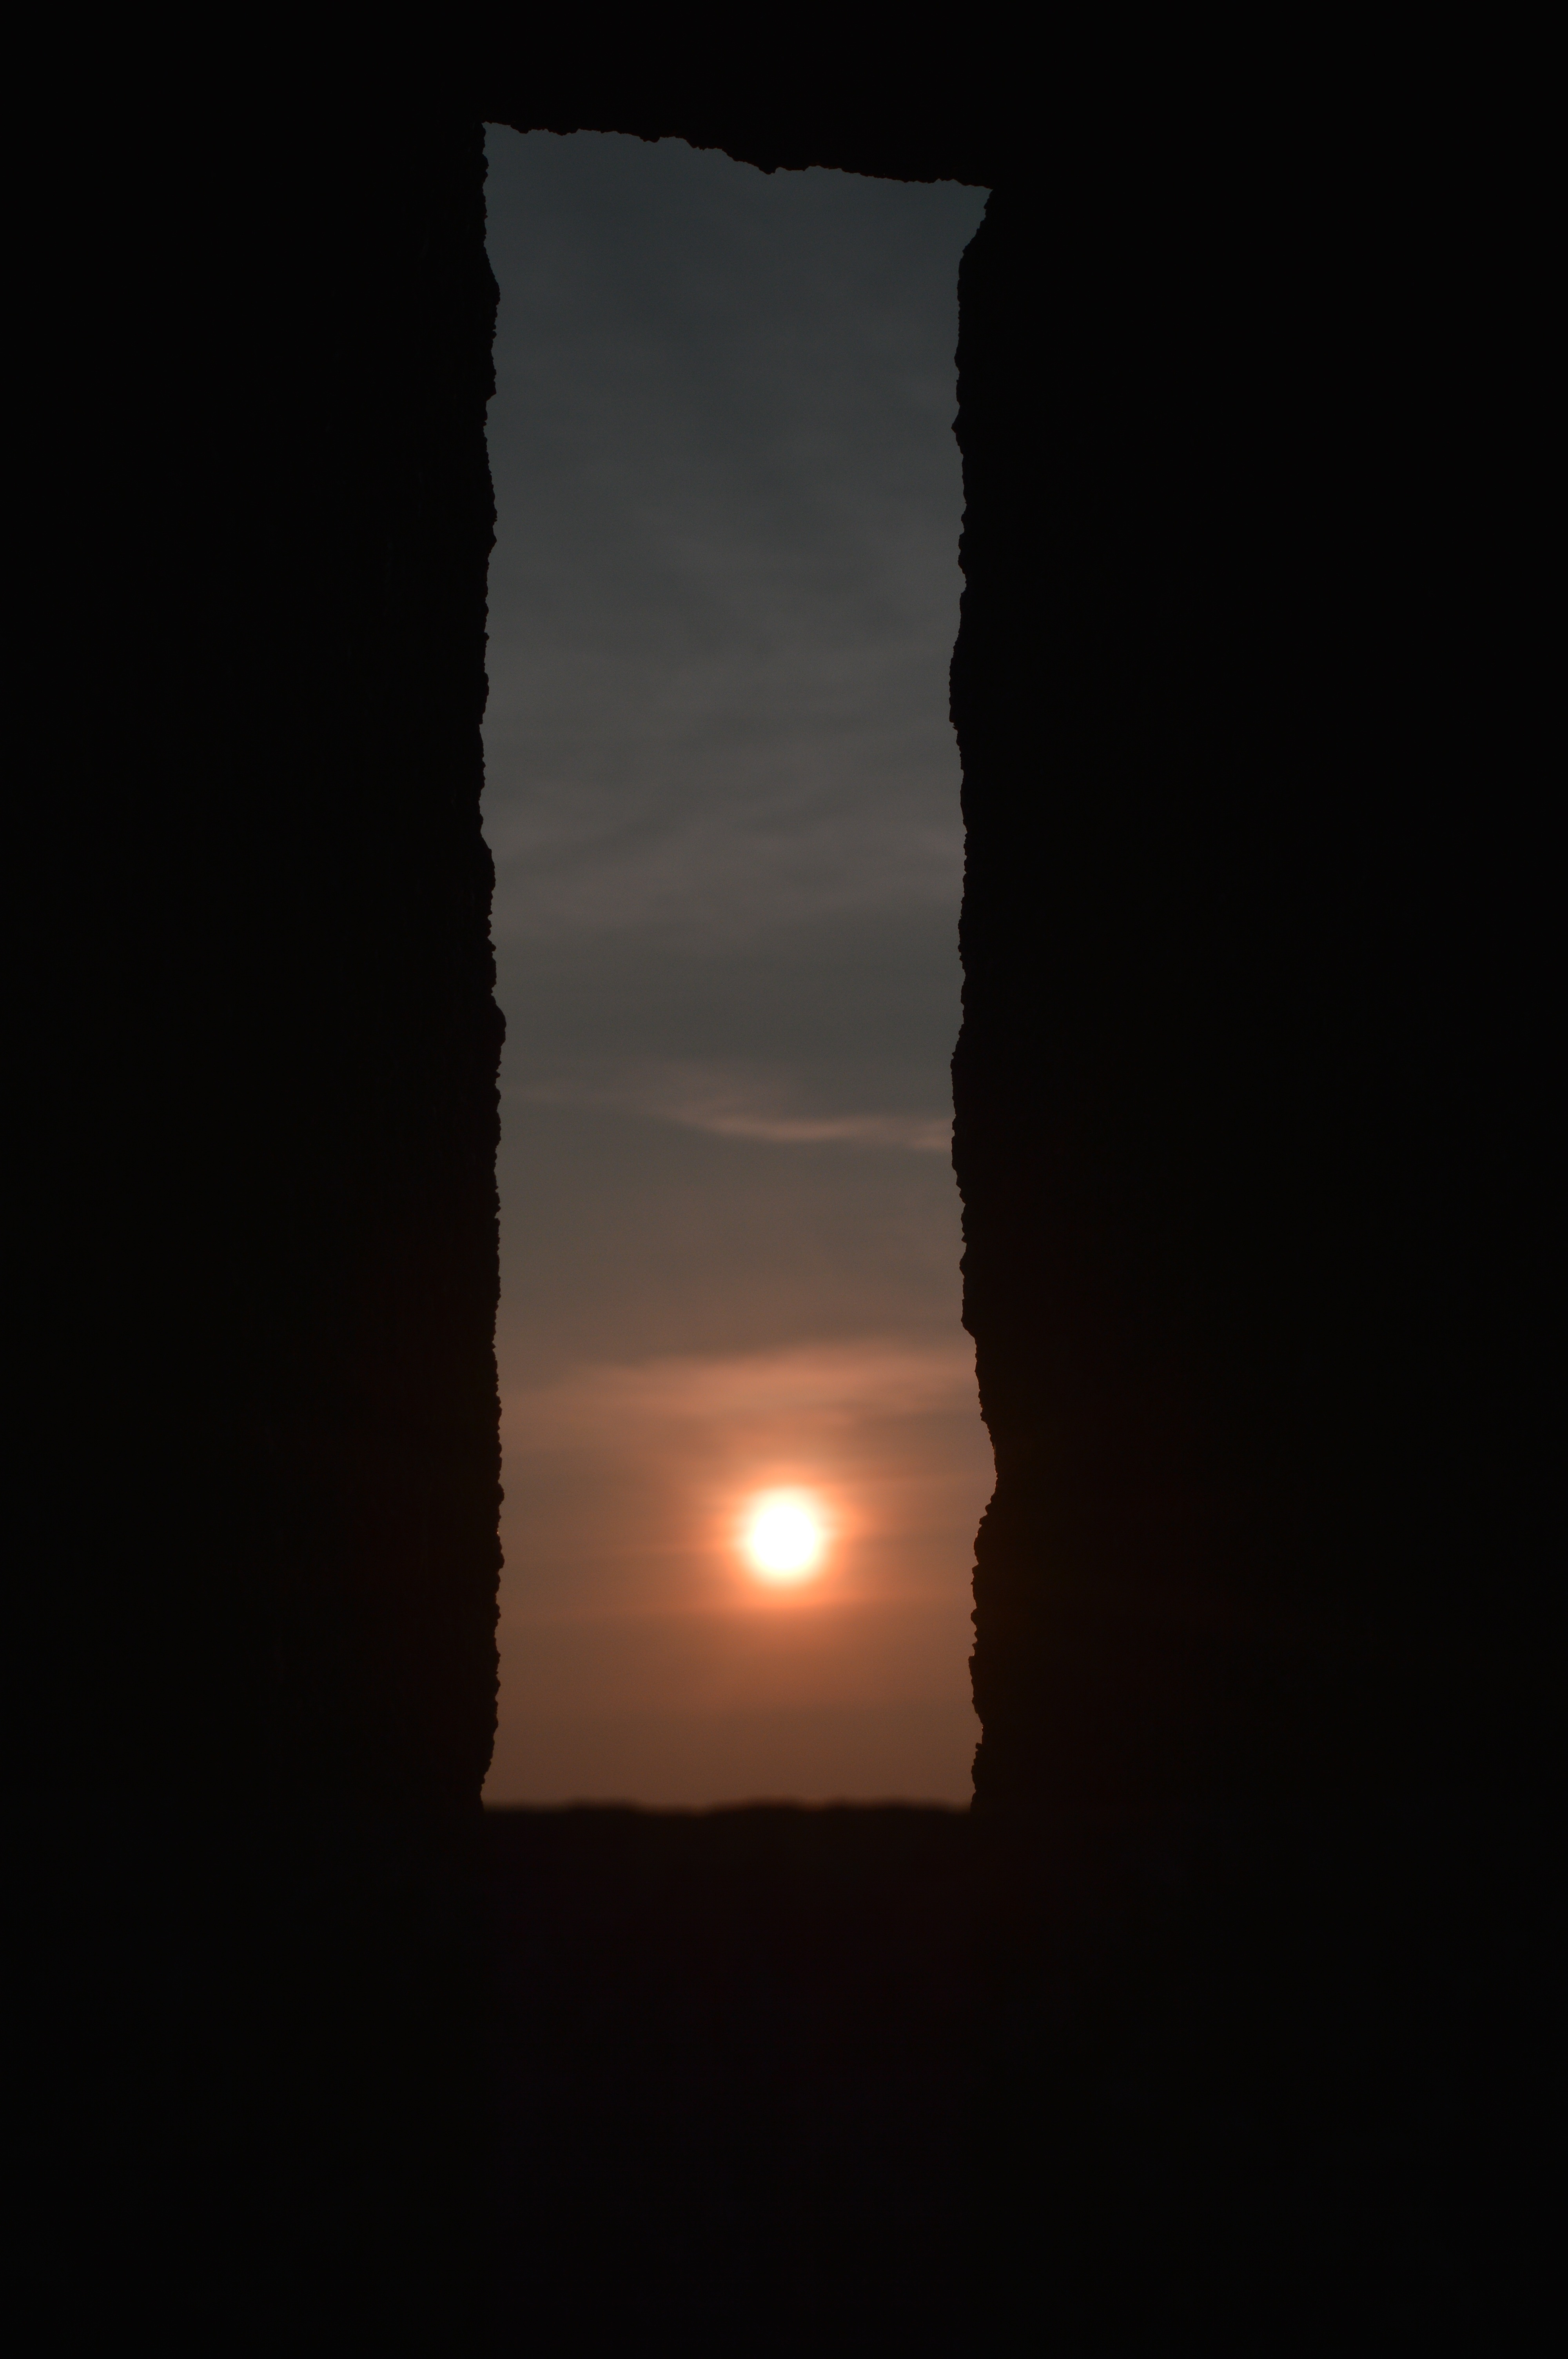
light, sky, sun, fog, sunrise, sunset, night, sunlight, window, dawn, atmosphere, france, evening, reflection, contrast, darkness, lighting, moon, full moon, moonlight, colors, atmospheric phenomenon